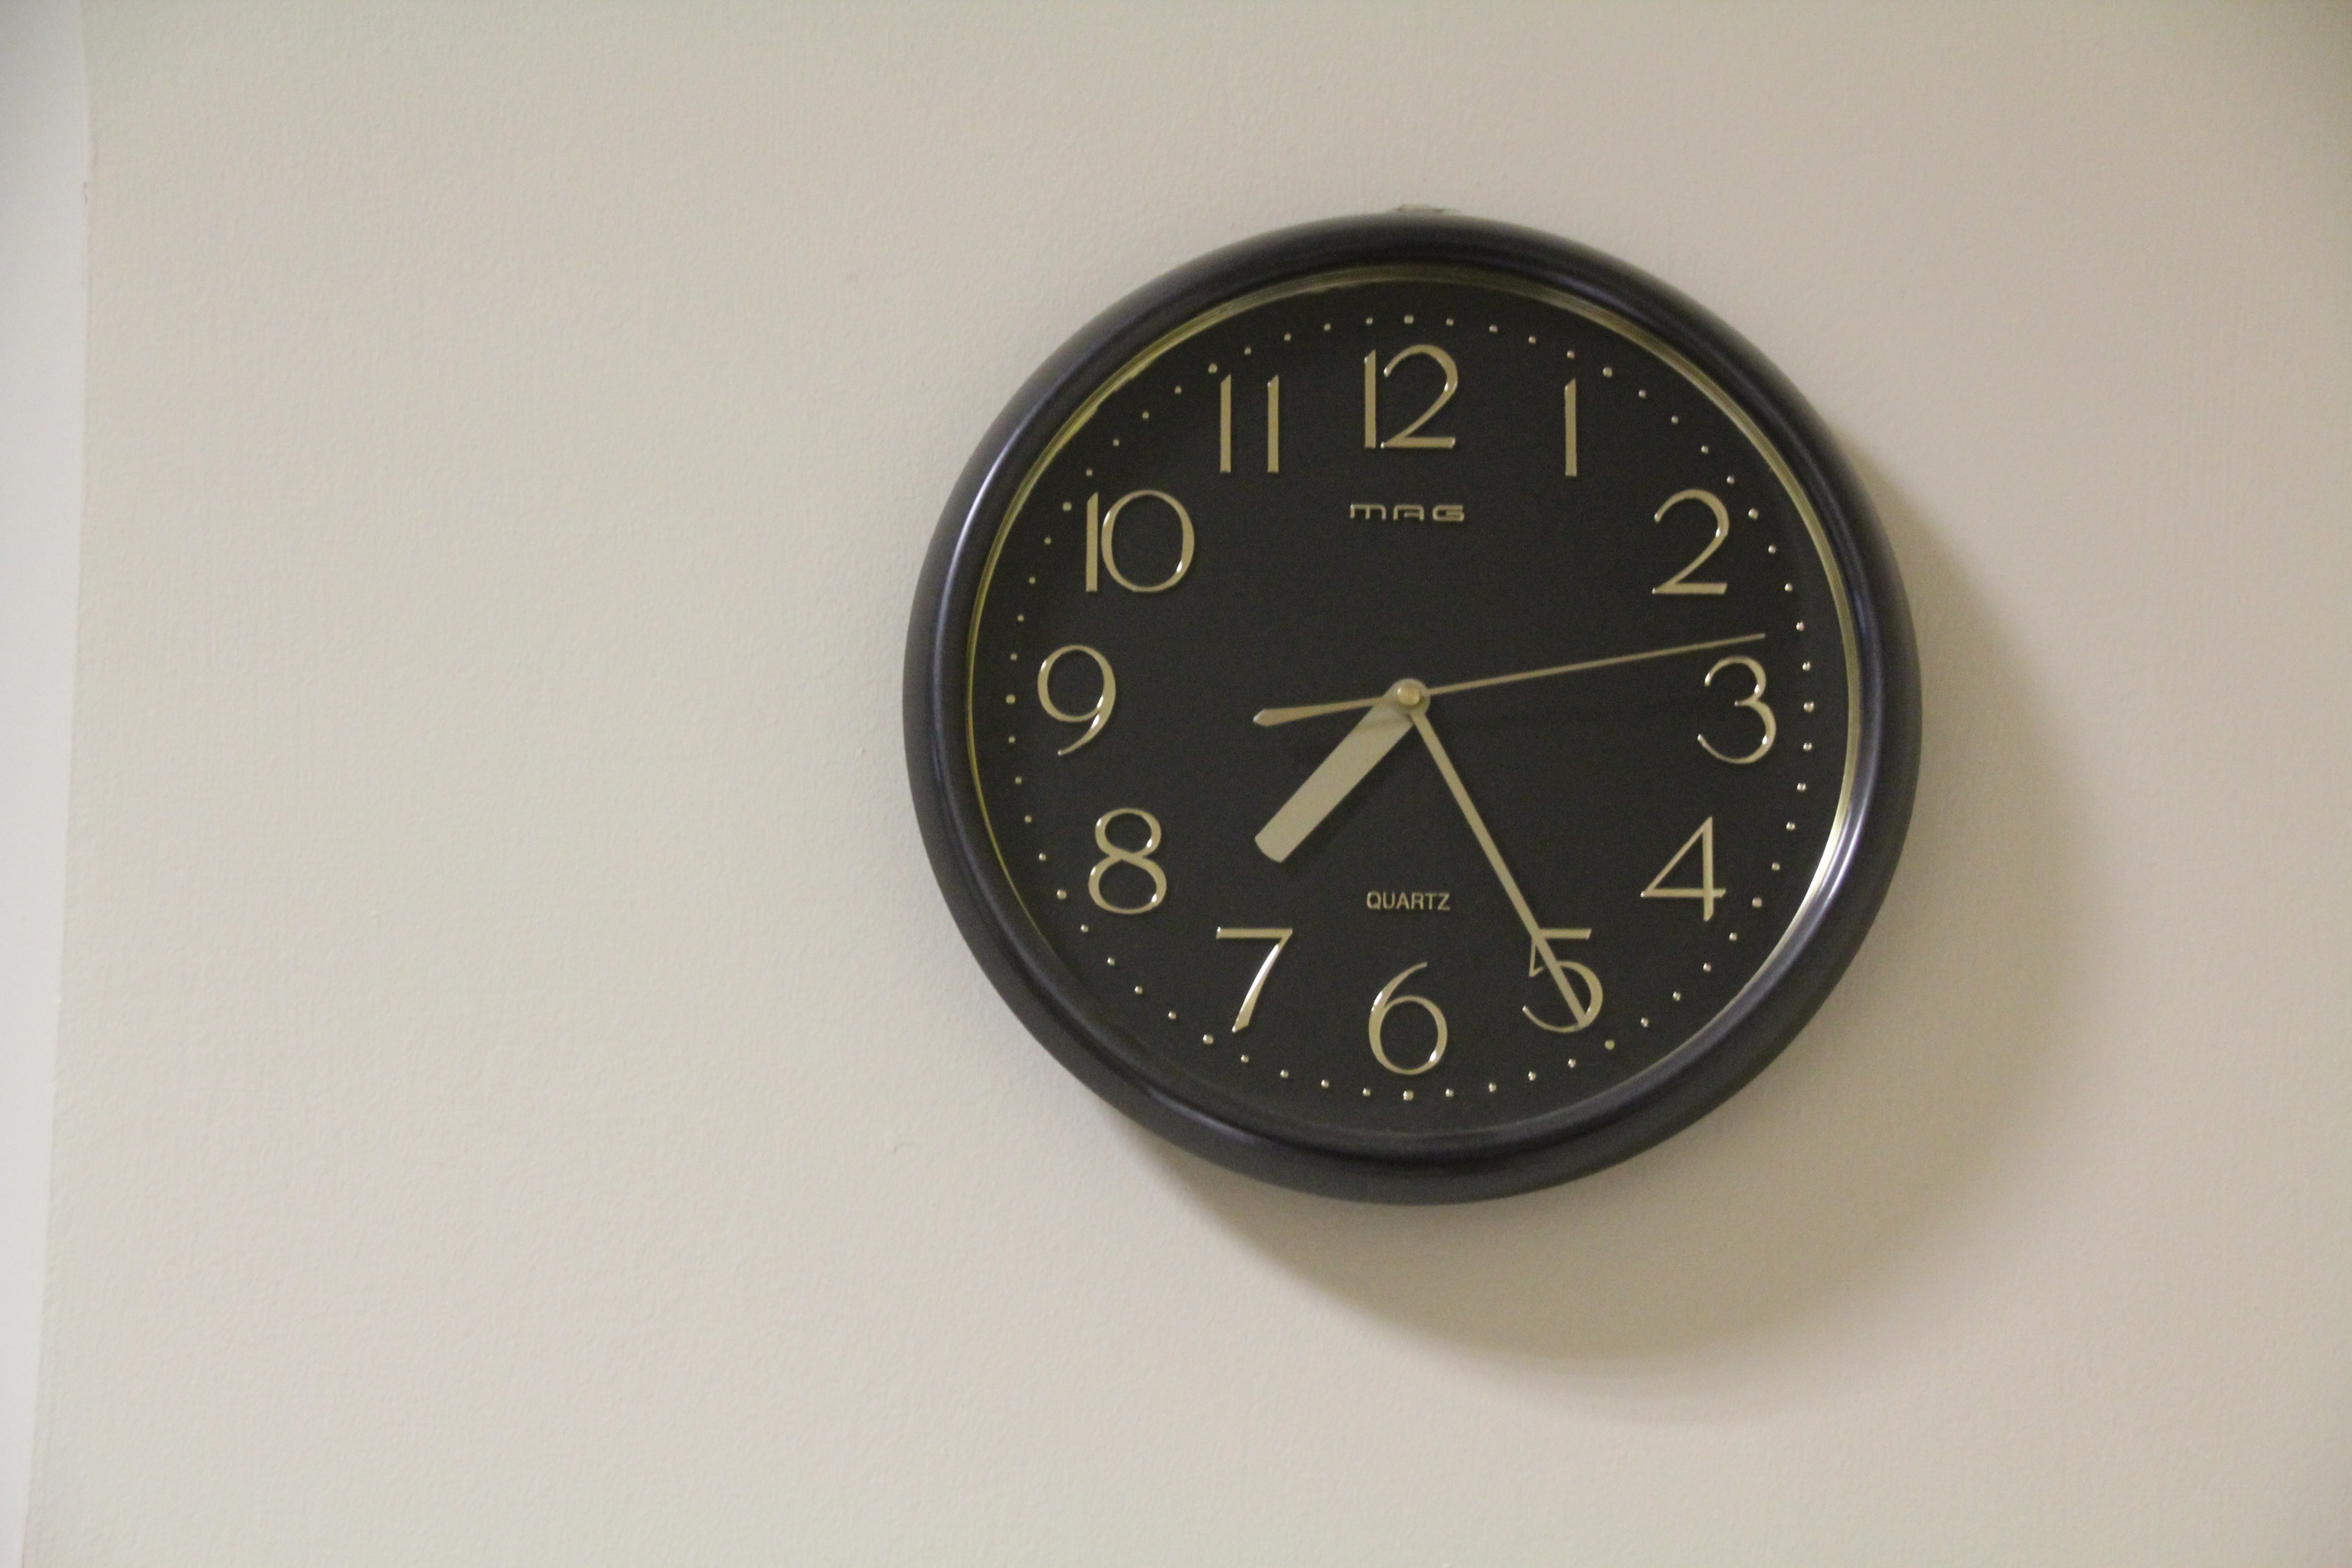
hand, morning, clock, time, money, wall clock, currency, tips, elapsed time, measurement of time